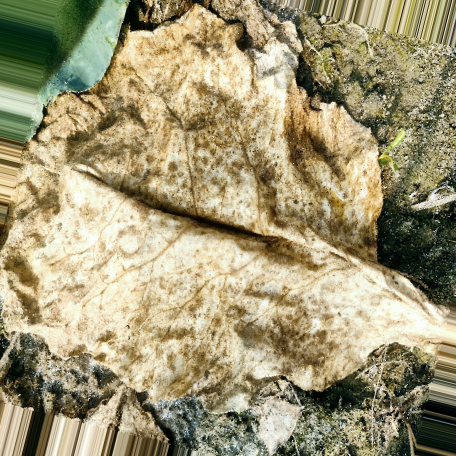
Label: Downy Mildew